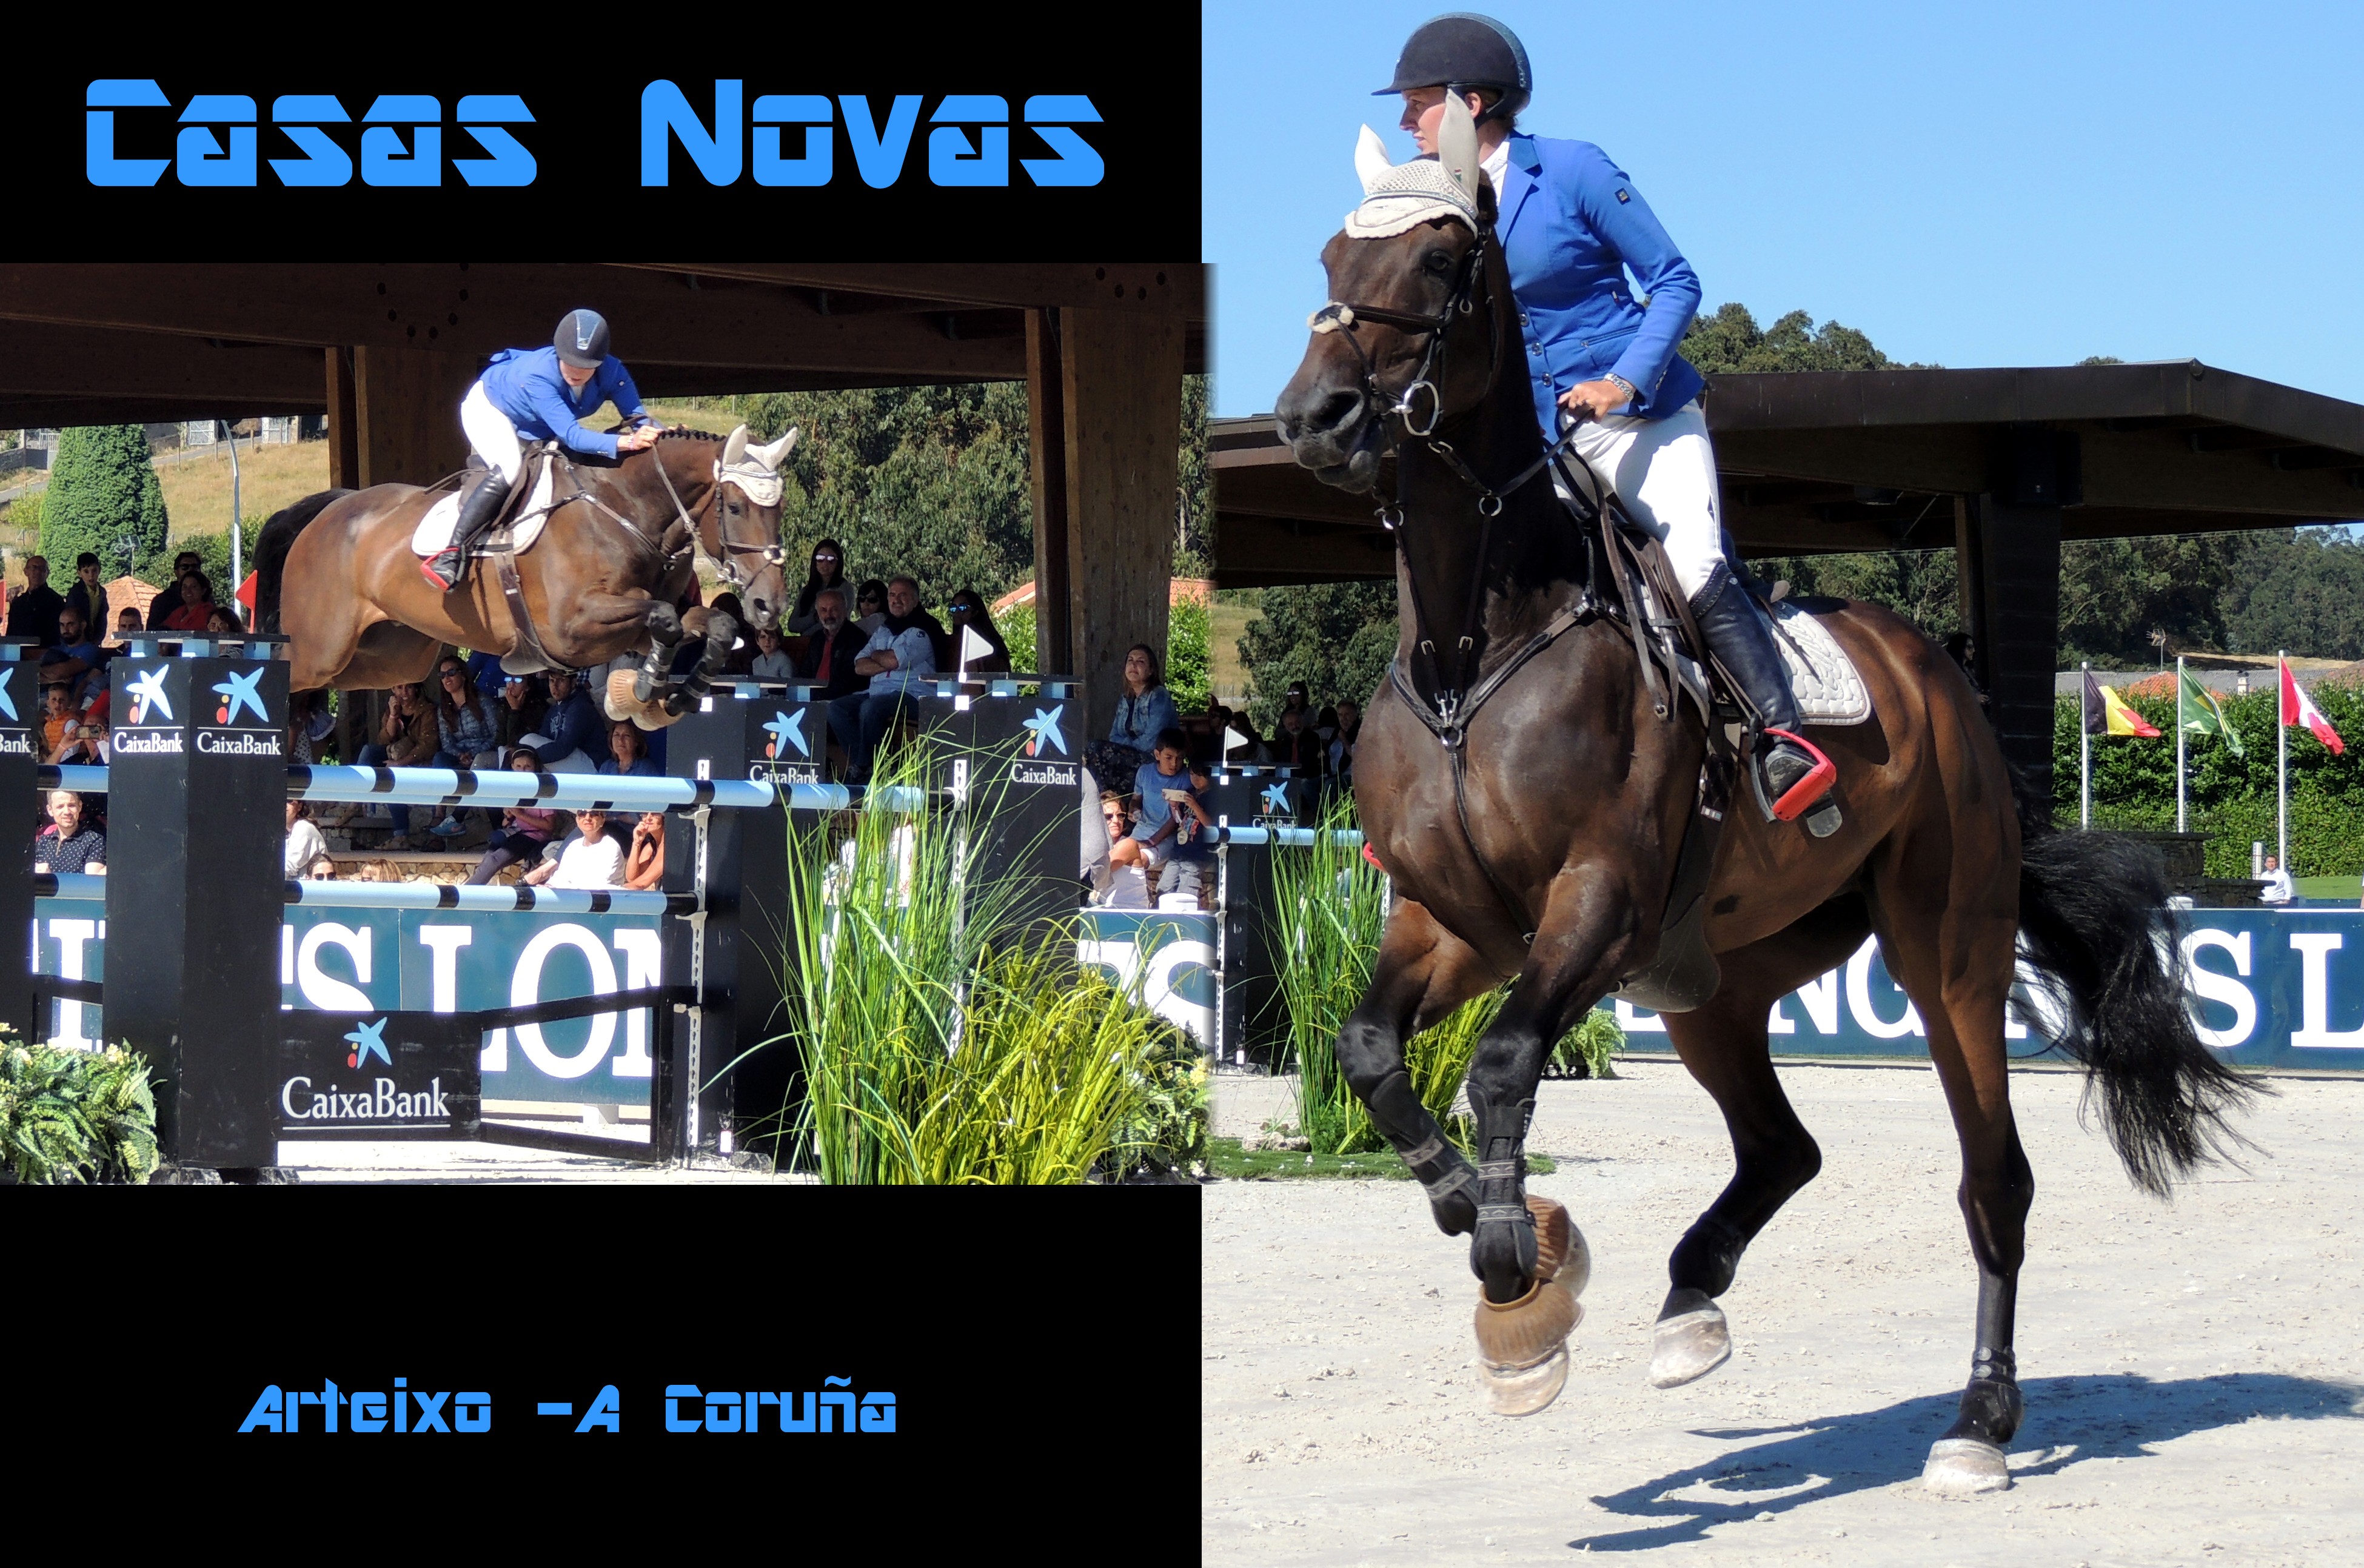
english riding, human action, equestrianism, show jumping, person, horse, jumping, eventing, sports, equestrian sport, animal sports, outdoor recreation, stallion, recreation, modern pentathlon, physical exercise, horse like mammal, jockey